Mount Arrowsmith Biosphere Region

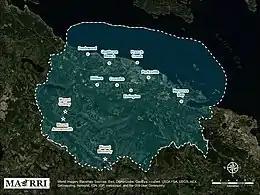
Map of the MABR

Mount Arrowsmith Biosphere Region (MABR) is a UNESCO Biosphere Reserve located on the east coast of Vancouver Island in British Columbia, Canada. It was designated in 2000 by UNESCO to protect a large second-growth coast Douglas fir ecosystem in the watersheds of the Little Qualicum and Englishman Rivers from being developed.